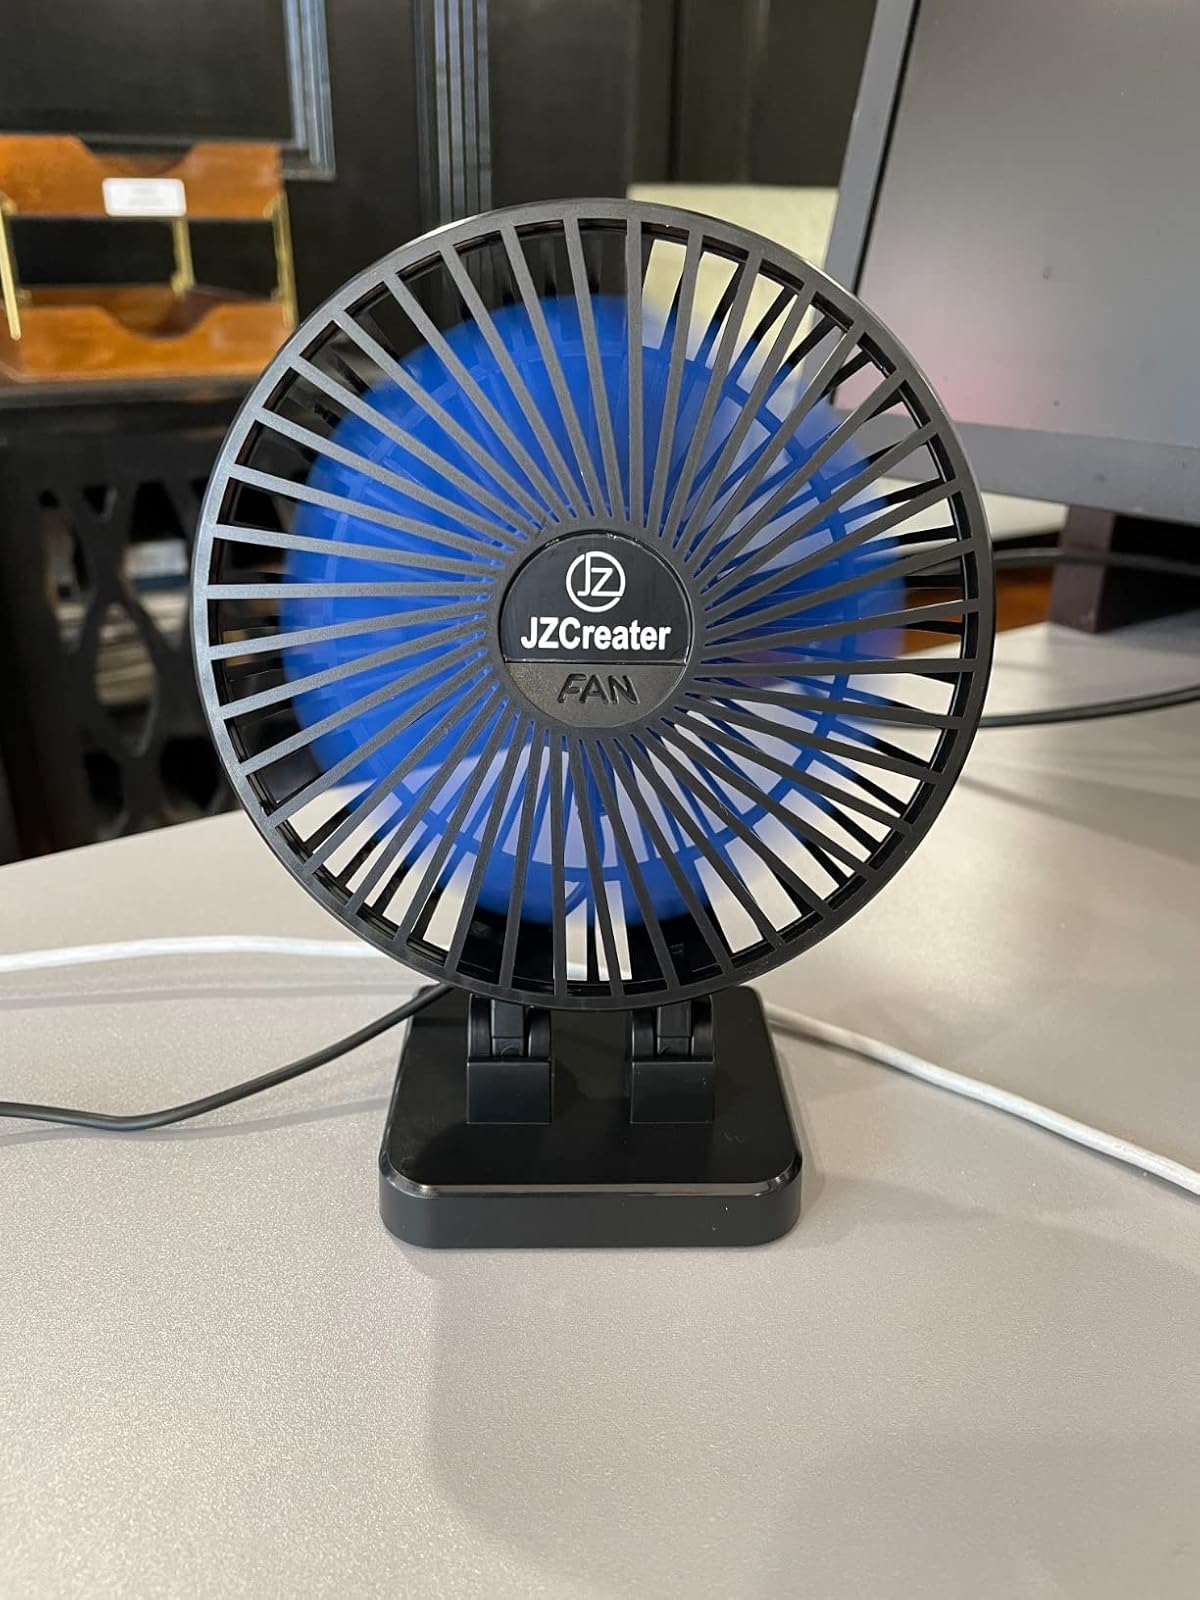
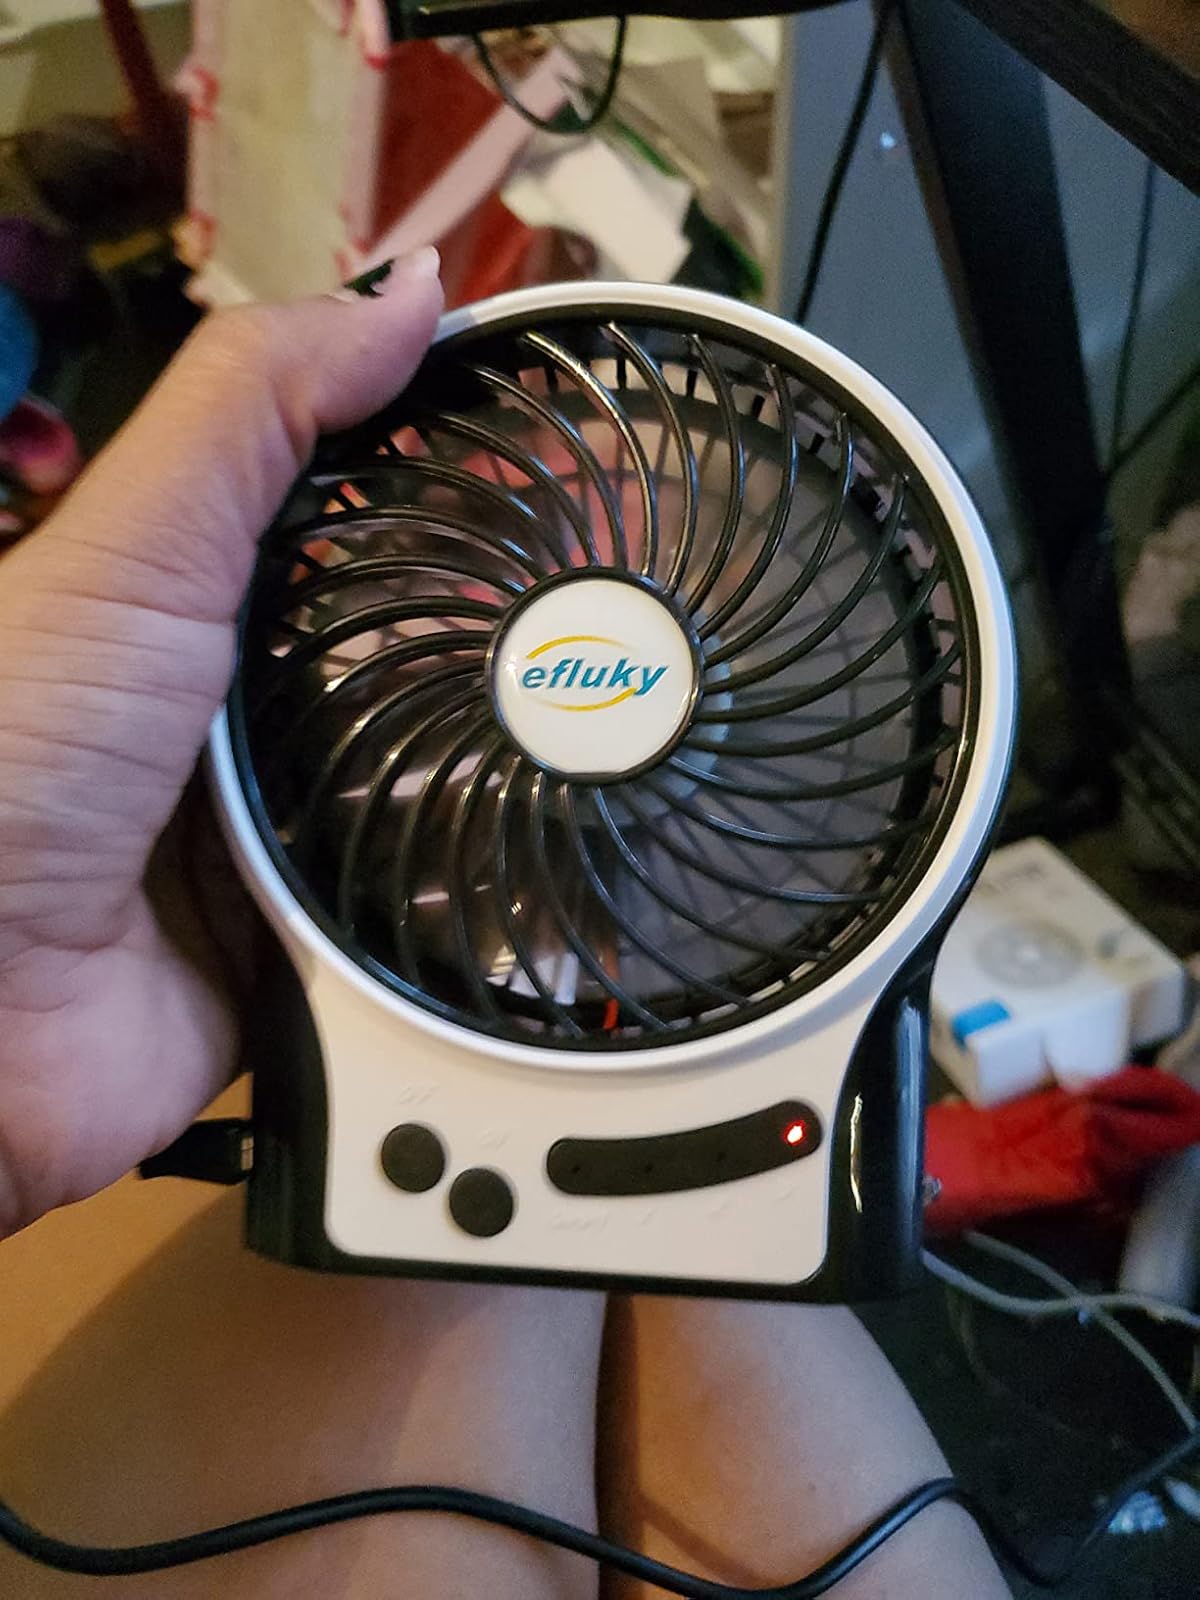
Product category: fan
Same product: no